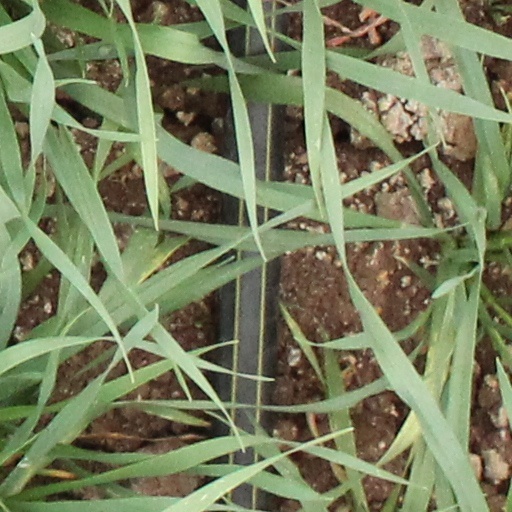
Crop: wheat